Rinan railway station

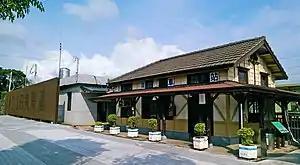

Rinan is a railway station on the Taiwan Railways Administration West Coast line (Coastal line) located in Dajia District, Taichung, Taiwan.